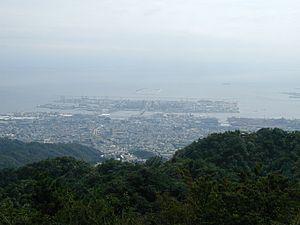
L'île de Rokkō est la deuxième île artificielle dans Kobe, Japon, situé dans la région sud-est du port de Kobe. L'île en terre a été construite de 1973 et 1992, selon la technique umetate-chi. Elle a une forme rectangulaire et est d'une surface de 5,80 km². Sur cette île, se trouvent des hôtels, des marchés, un parc d'attraction, des immeubles avec vue sur mer, le musée de mode-Kobe, une école internationale...